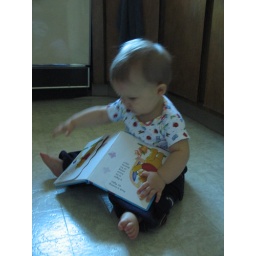
Zoe sitting in the kitchen reading her Pooh book. 10 1/2 mo